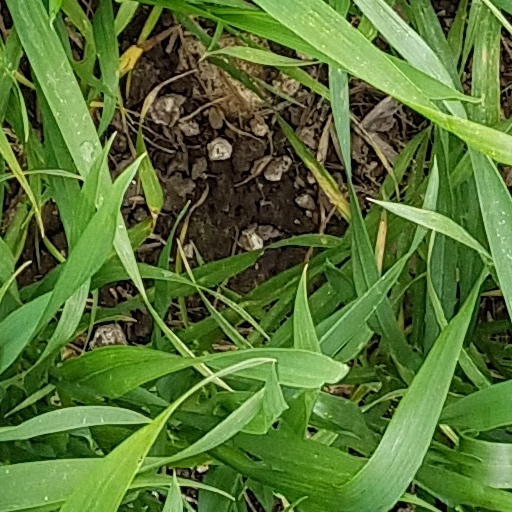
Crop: wheat